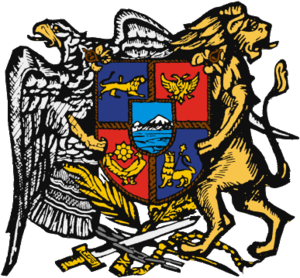
Les armoiries de l'Arménie constituent l'emblème héraldique de l'Arménie. Adoptées le 19 avril 1992 par le Conseil suprême de la République d'Arménie, elles sont globalement semblables à celles qui étaient utilisées lors de la première indépendance du pays et s'inspirent de son histoire en reprenant les symboles des quatre dynasties arméniennes historiques, surmontées du mont Ararat.